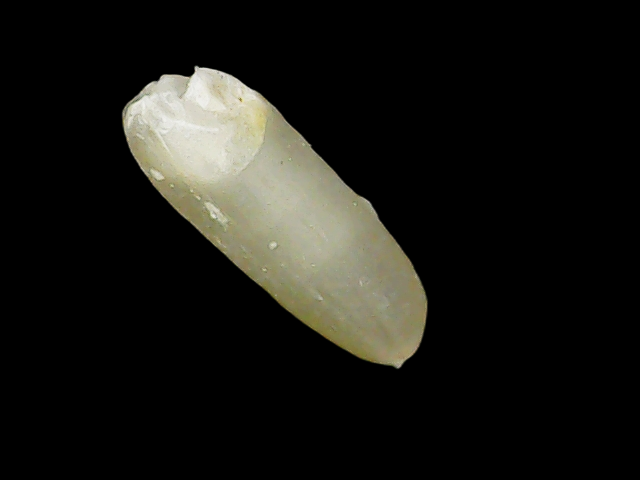
Rice variety: Binadhan7